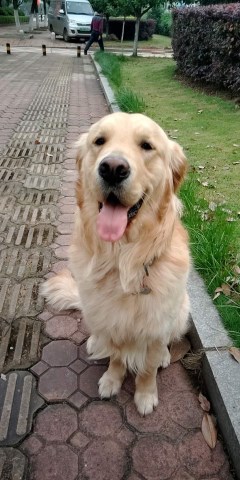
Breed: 5355-n000126-golden_retriever